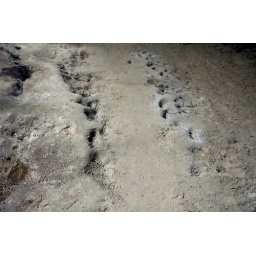
The indentations are formed by drops of water dripping through the cracks of the rock formation above the mud.